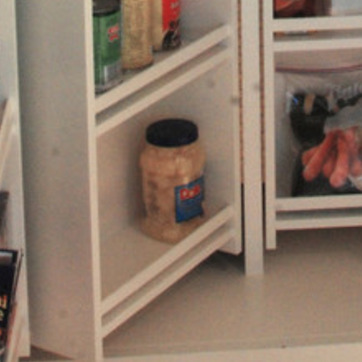
Material: plastic